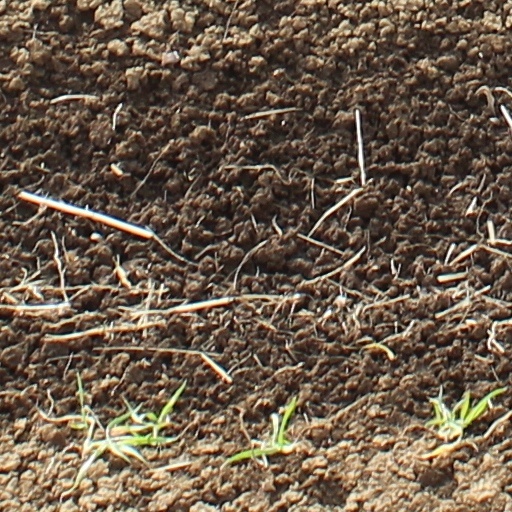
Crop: wheat